Indo-Roman relations

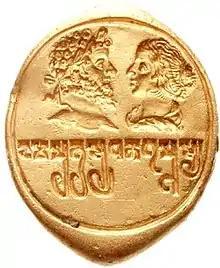
Kushan ring with portraits of Septimius Severus and Julia Domna, a testimony to Indo-Roman relations.

Indo-Roman relations were built on trade. Roman trade in India began with overland caravans and later by direct maritime trade following the conquest of Egypt by Augustus in 30 BC.